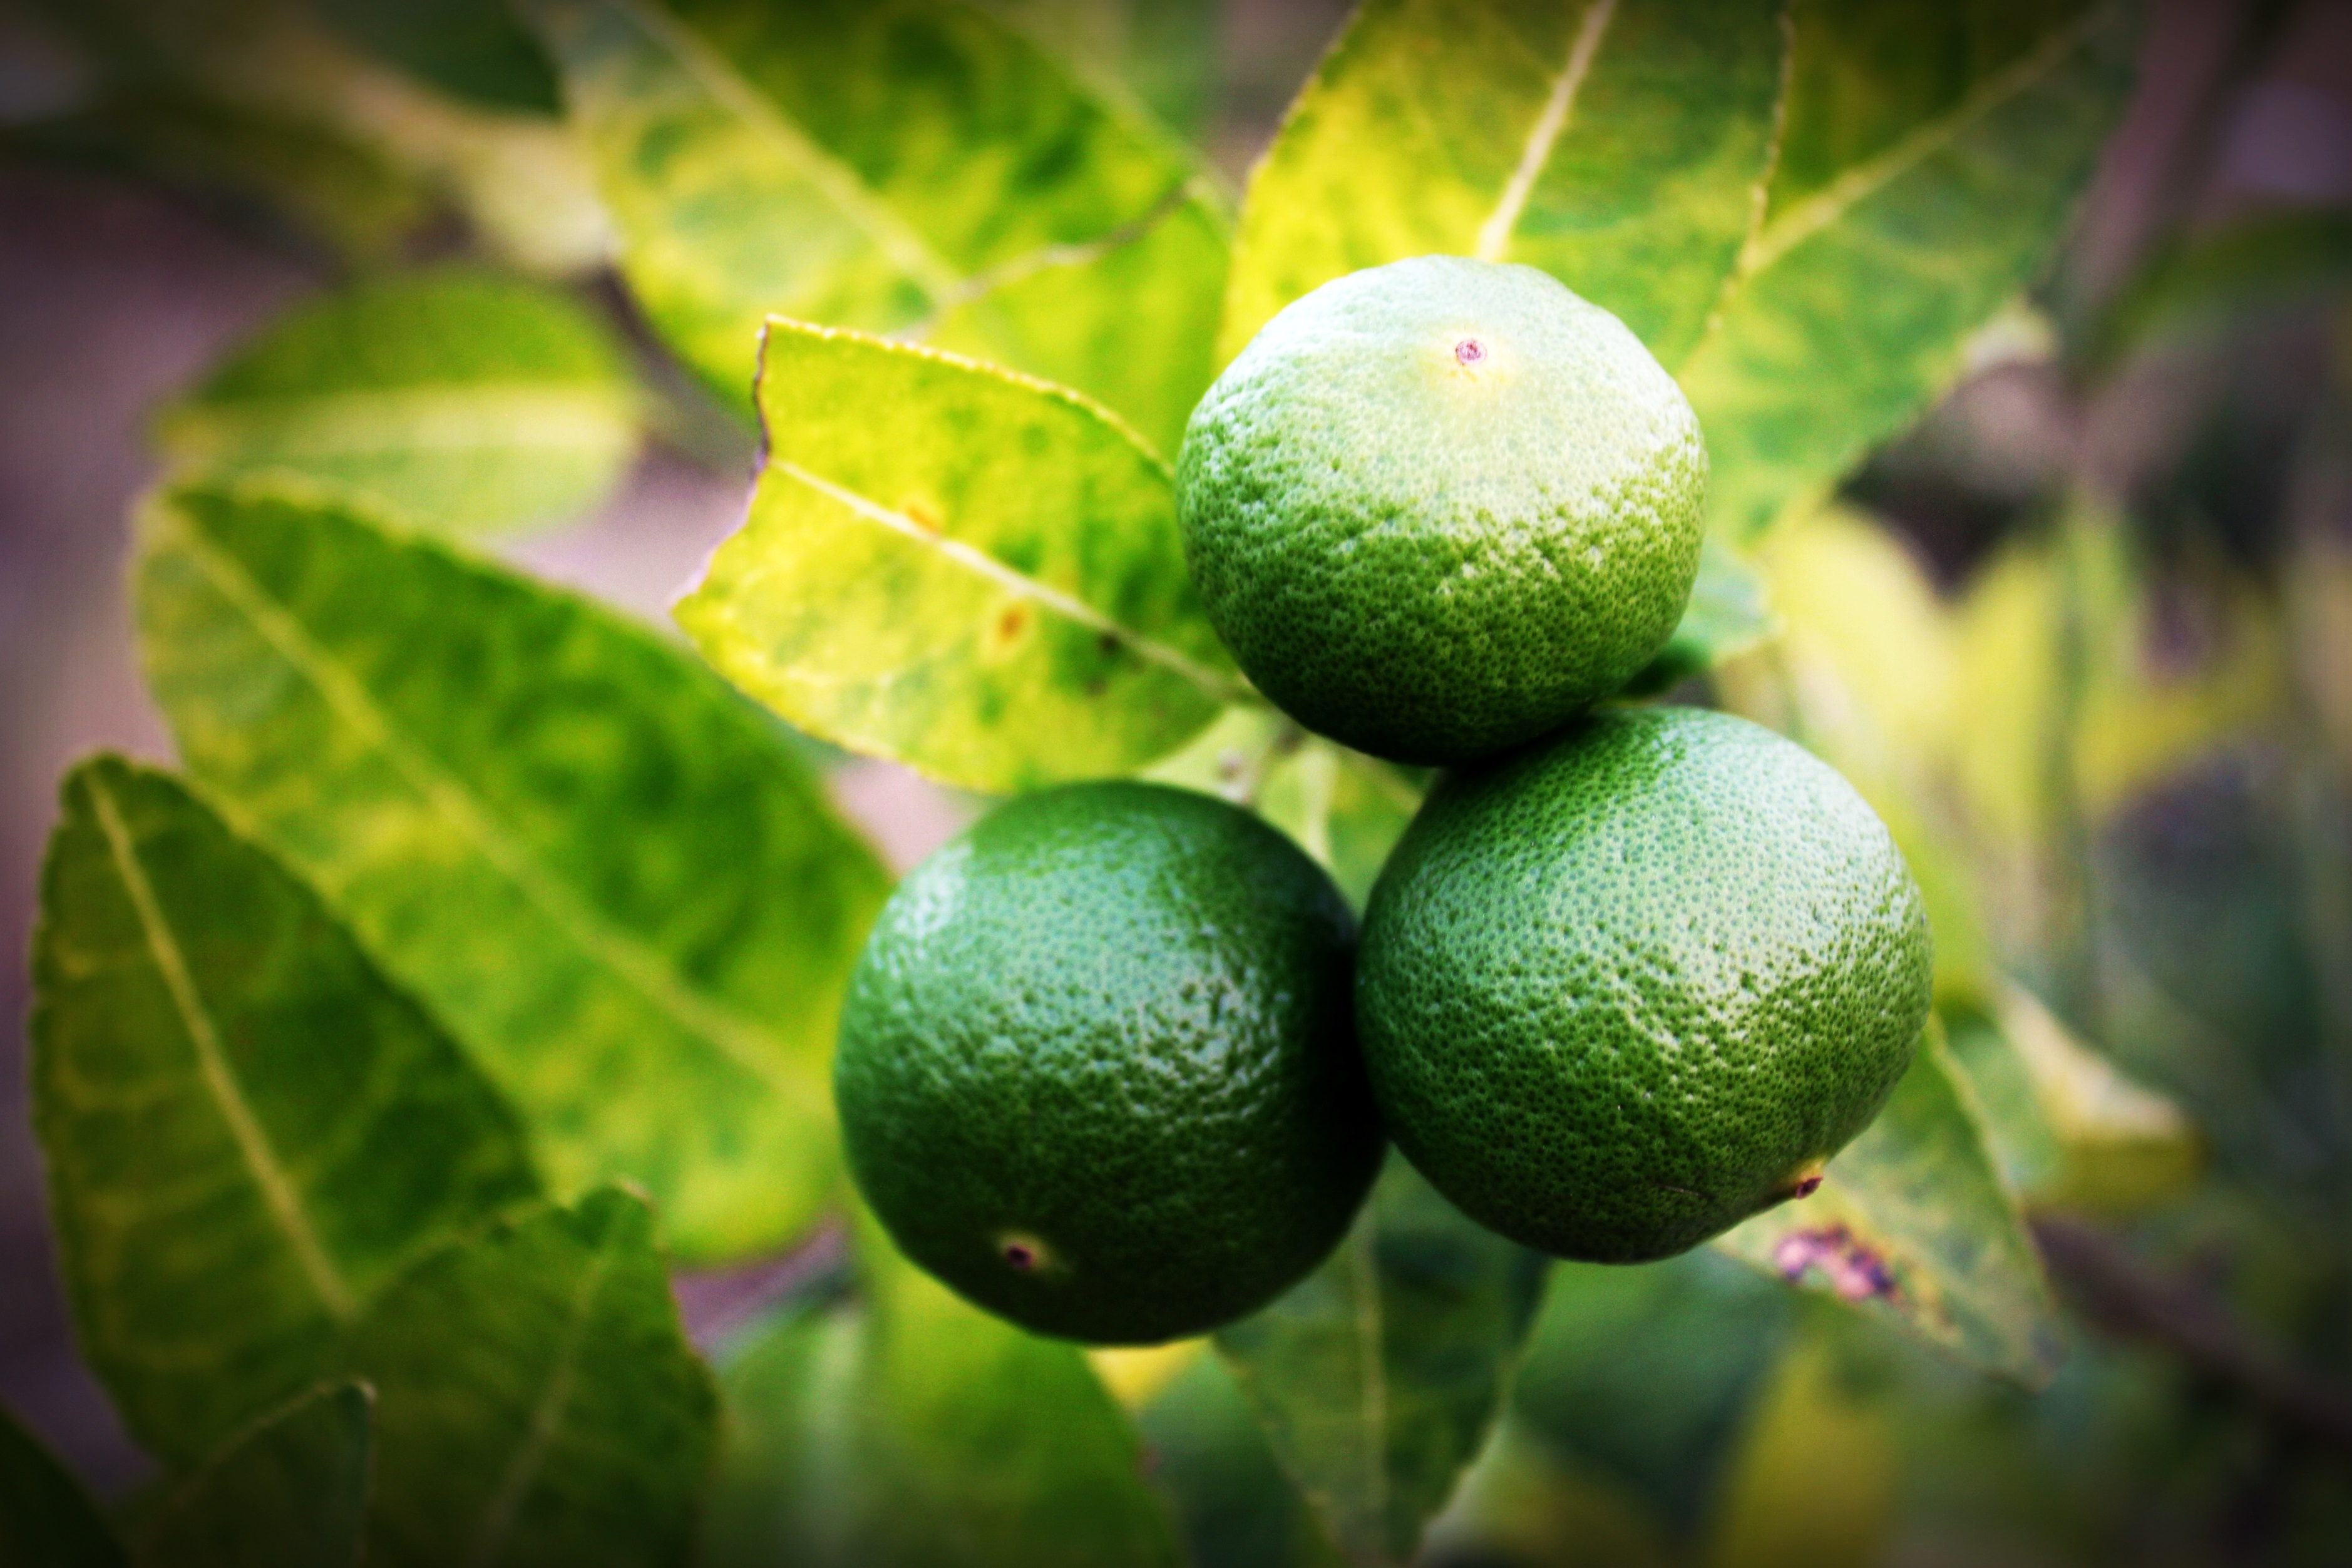
tree, nature, branch, plant, white, fruit, leaf, flower, isolated, ripe, foliage, food, green, produce, tropical, evergreen, studio, closeup, slice, lemon, cut, lime, full, background, raw, citrus, half, nobody, section, macro photography, whole, flowering plant, bitter orange, land plant, sweet lemon, key lime